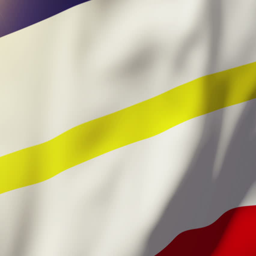
flag waving in the wind .